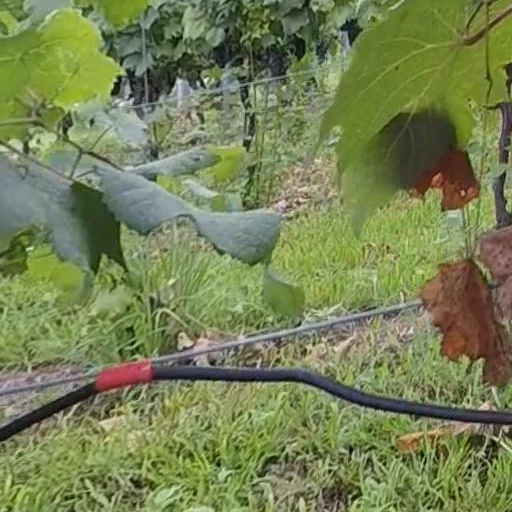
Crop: grape